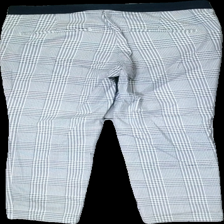
View: back
Type: Trousers
Category: Ladies
Brand: H&M
Colors: White, Blue
Material: 85% cotton, 15% polyester
Pattern: Other
Cut: Regular
Size: 40
Season: All
Price range: 50-100
Recommended usage: Reuse